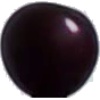
Label: cherry_wax_black